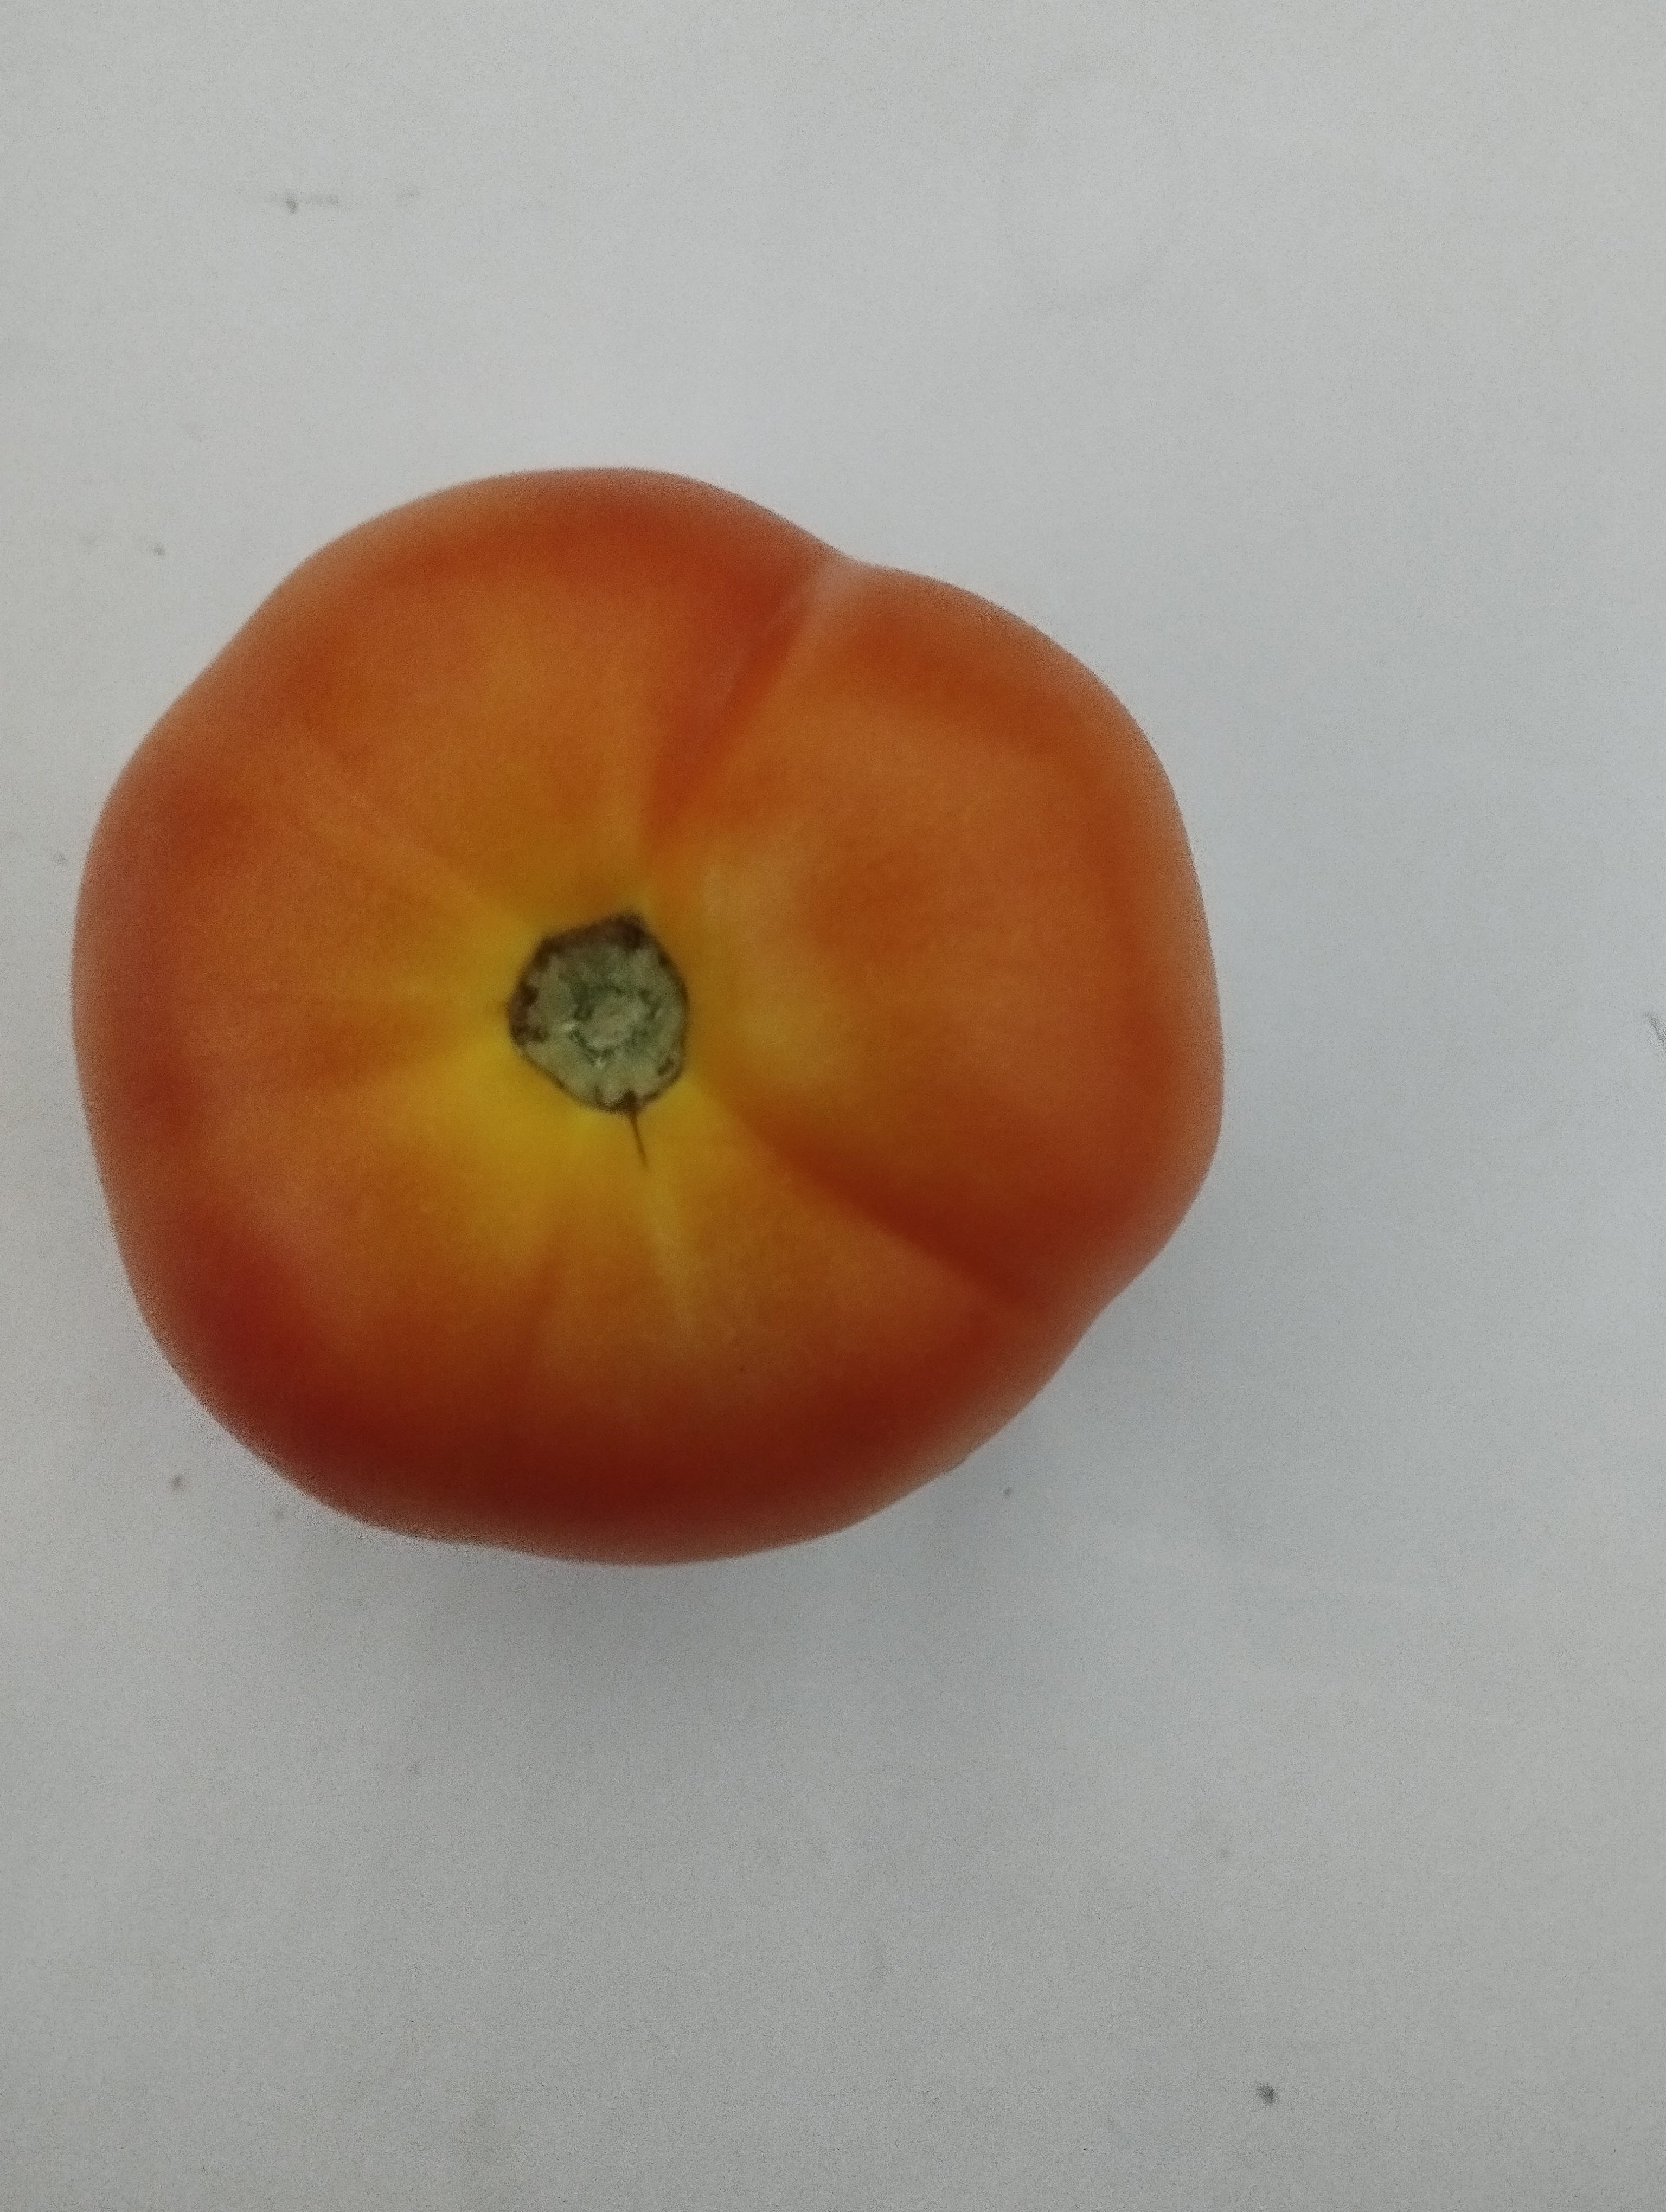
Label: Solanum Iycopersicum